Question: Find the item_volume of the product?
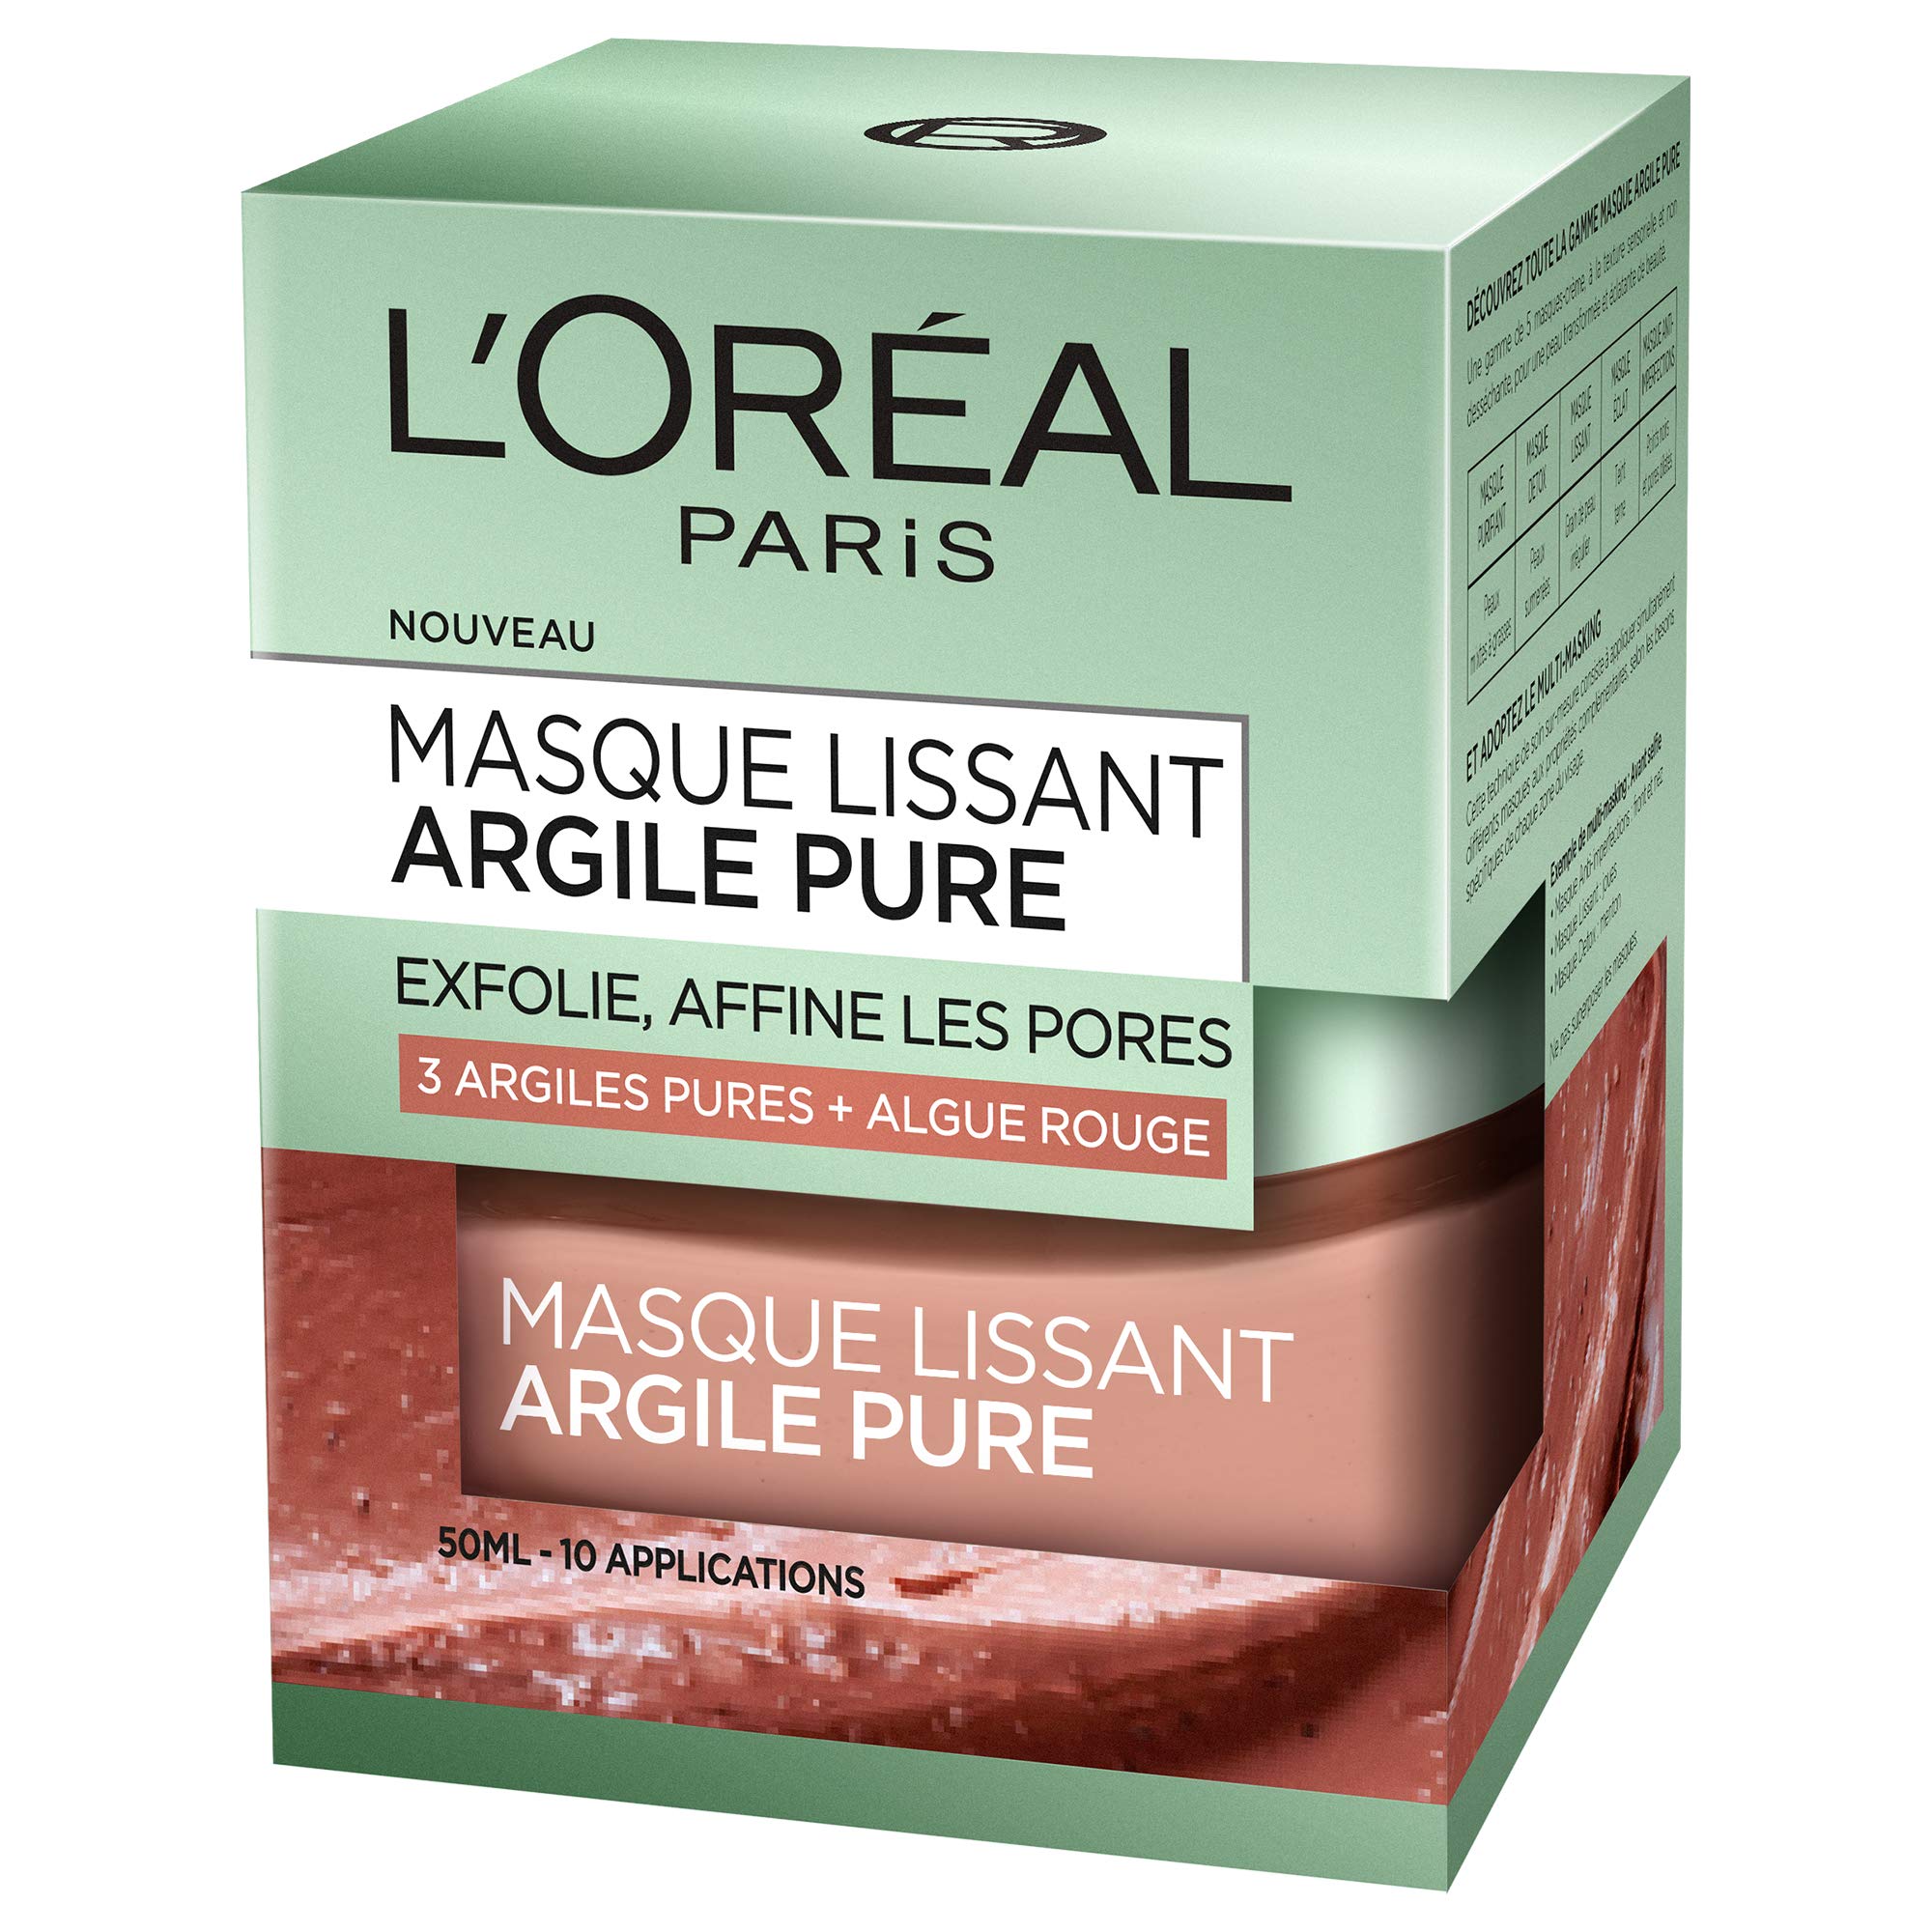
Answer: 50.0 millilitre